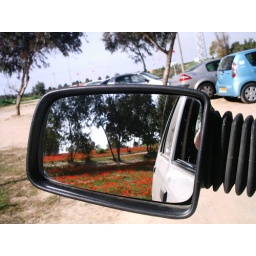
Flowers in my car mirror